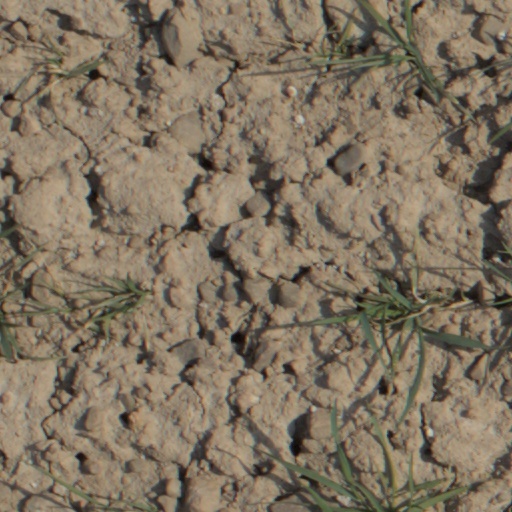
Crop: wheat